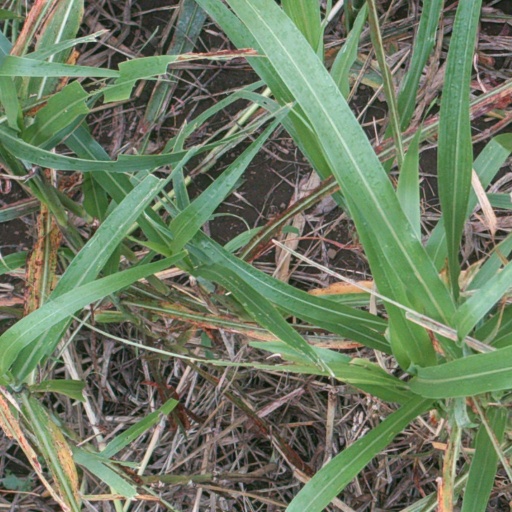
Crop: sorghum